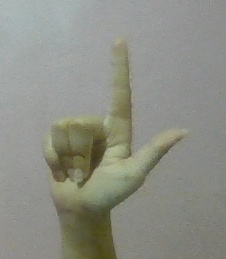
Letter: laam